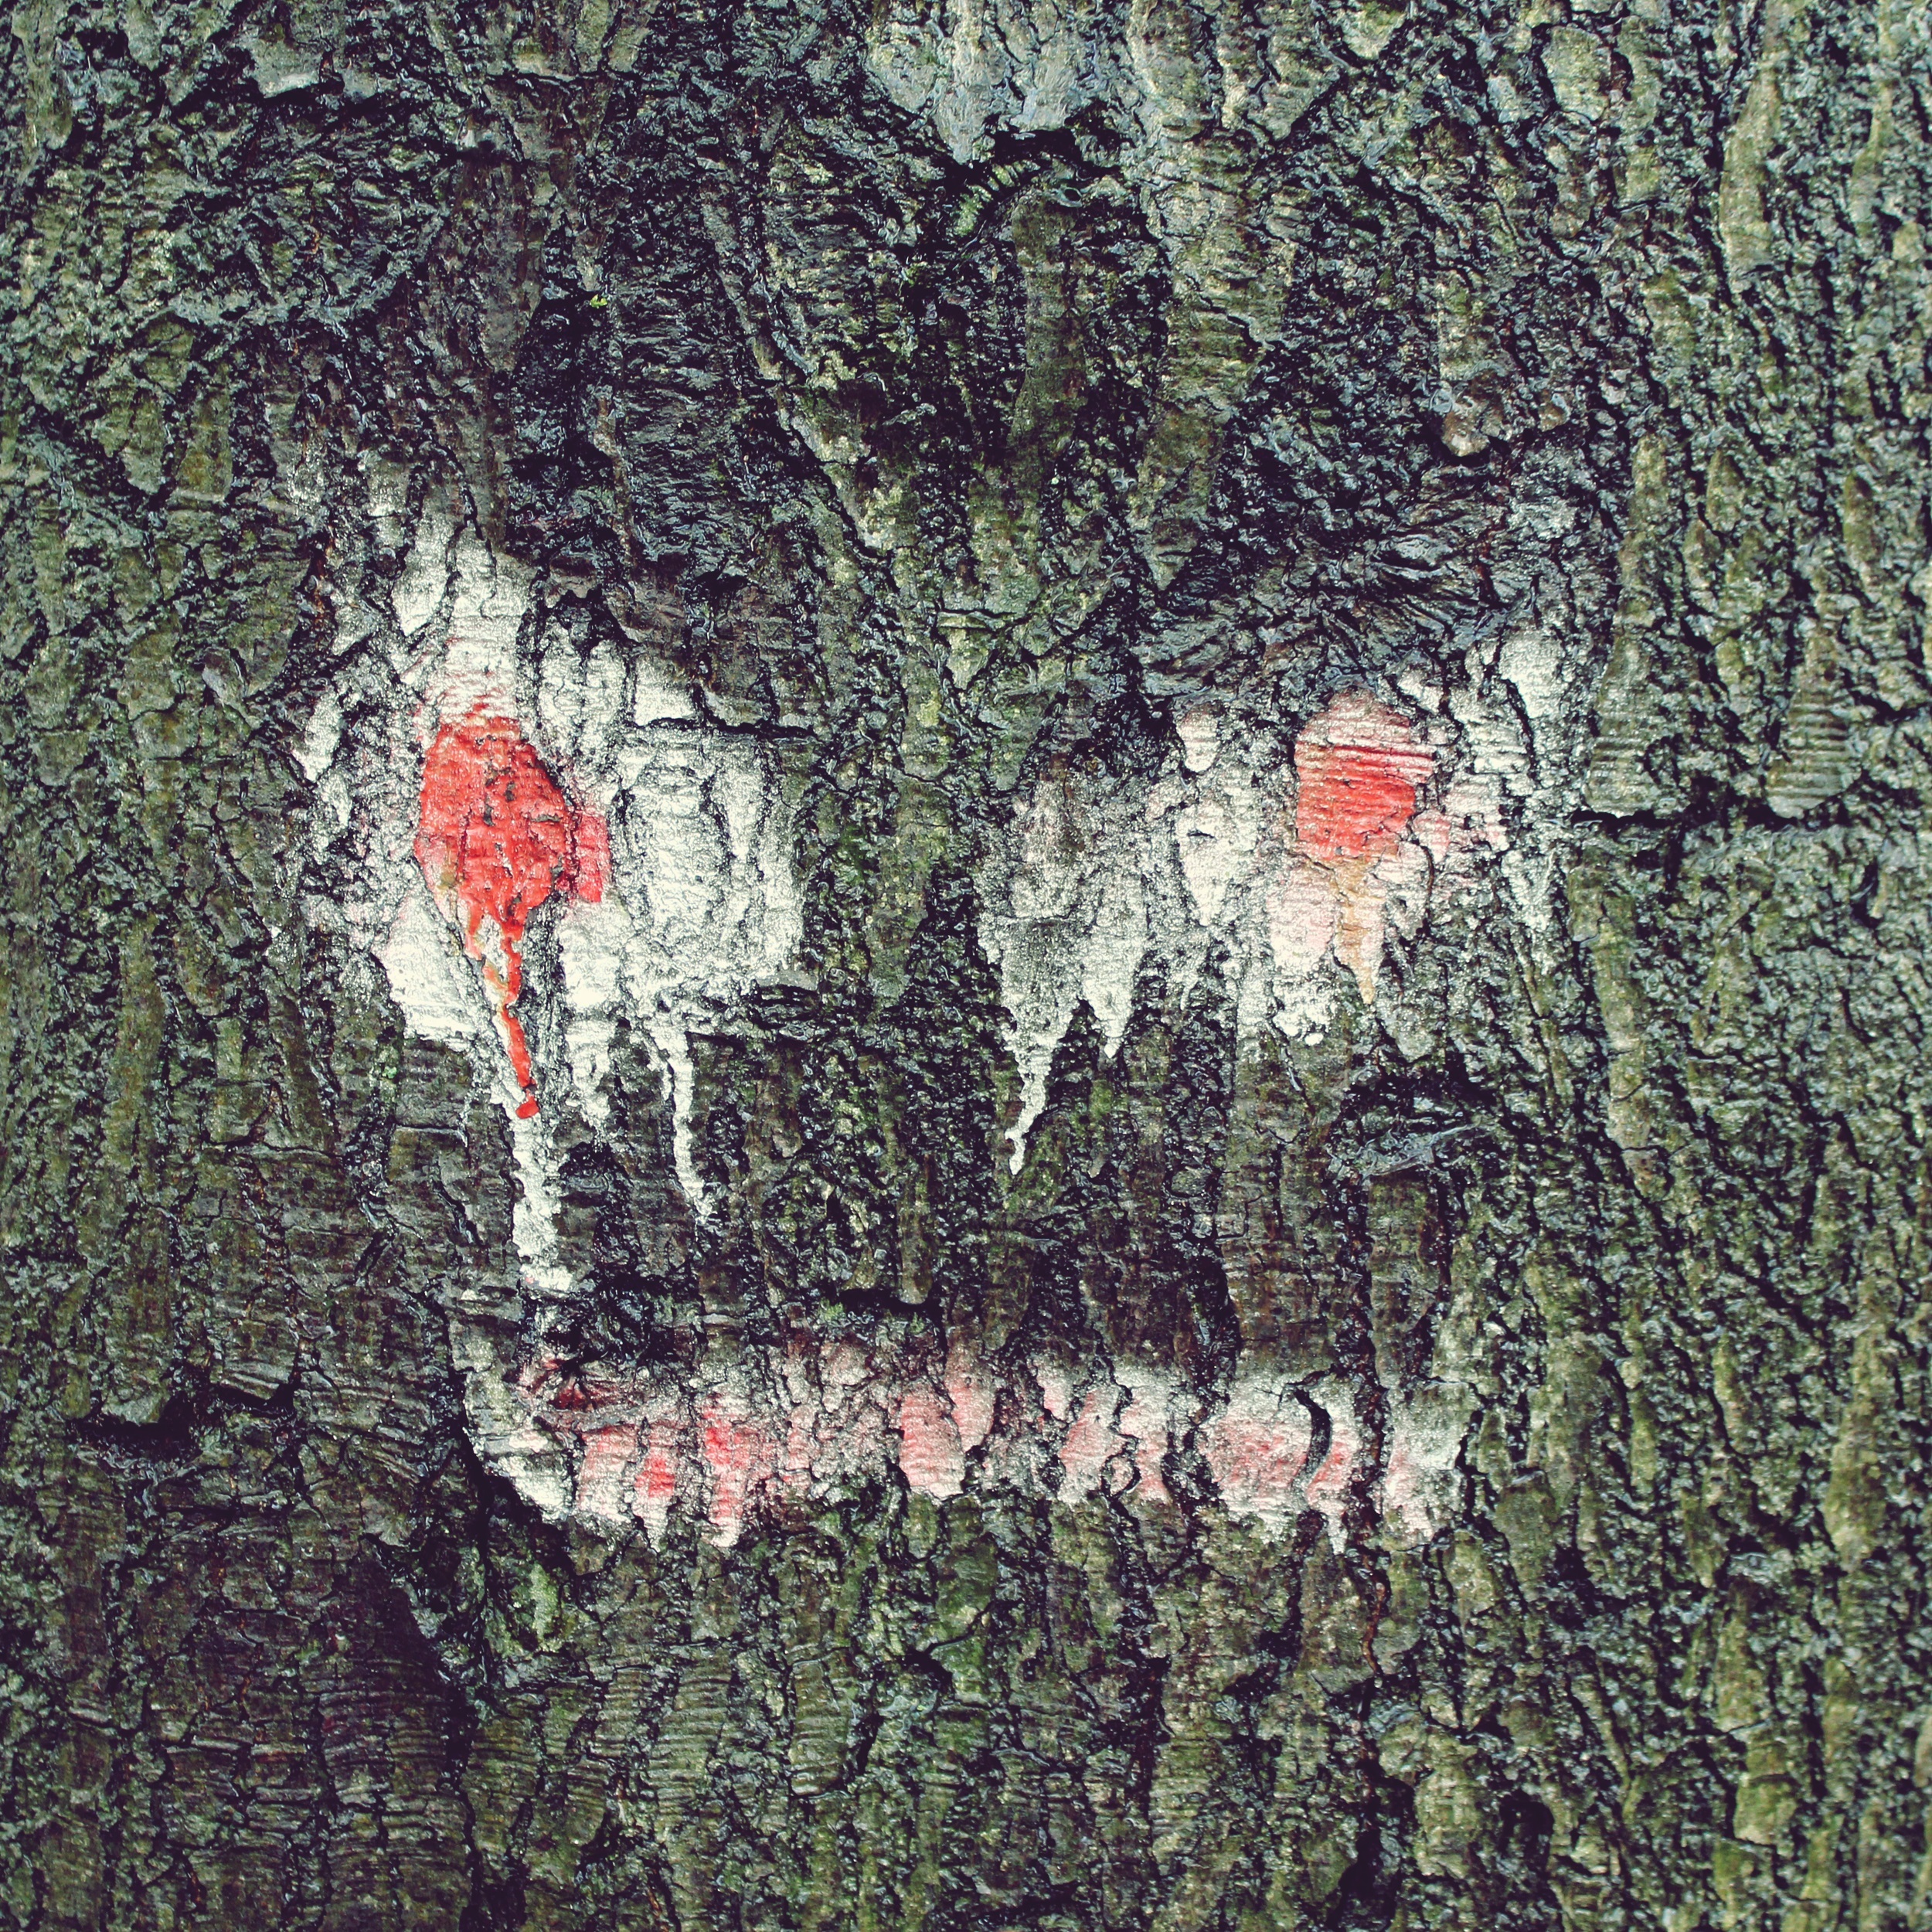
tree, nature, plant, wood, texture, leaf, flower, bark, log, face, art, fun, funny, monster, creepy, mark, tree bark, sprayed, tree face, woody plant